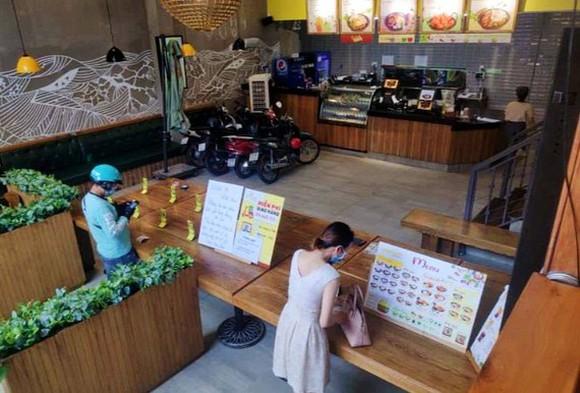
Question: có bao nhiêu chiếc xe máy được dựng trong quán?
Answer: có bốn chiếc xe máy được dựng trong quán